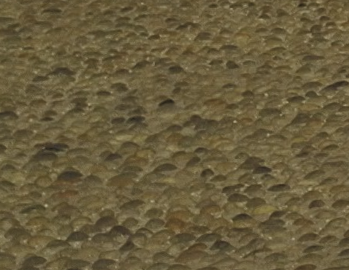
Surface type: cobblestone